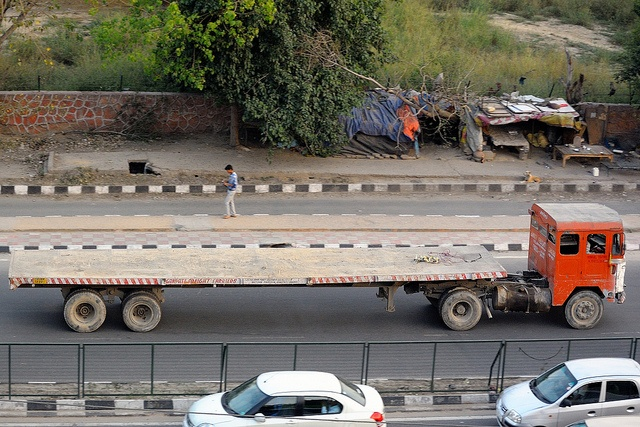
A large semi truck traveling down a highway.
an orange flatbed truck and some cars and people
A large truck with a long flatbed driving on a road.
A truck is in the middle of a road.
A man stands on top of a large truck.